Malenkov's second government

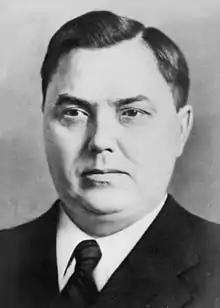

Malenkov's second government was created on 27 April 1954 and was dissolved on 8 February 1955, with the creation of Bulganin's government.